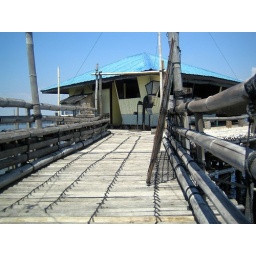
the house in the middle of the lake